Yupʼik clothing

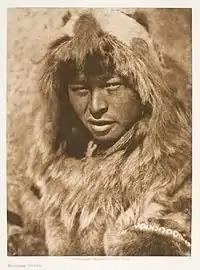
Nunivak Cup'ig boy, photograph by Edward Curtis, 1928

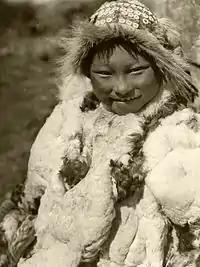
Nunivak Cup'ig child with snowshoe rabbit or tundra hare fur, or possibly a feathered bird skin parka, and wood knot-like beaded circular cap ("uivqurraq"), photograph by Edward Curtis, 1930

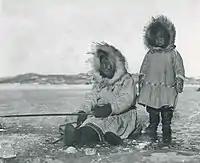
Kuspuk worn by Eskimo woman and girl ice fishing

Parka ("atkuk" "atkuuk" "atkuut" in Yukon-Kuskokwim, Bristol Bay and Hooper Bay-Chevak dialects, "atekuk" in Unaliq-Pastuliq dialect, "atkug" in Nunivak dialect) is the most common Yup'ik clothing. Parkas were made from a wide variety of materials including reindeer, squirrel, muskrat, bird, and fish skins, as well as intestines. Yup'ik men from the Yukon Kuskokwim area wore knee-length (or longer) hooded parkas with straight hemlines. Women wore slightly shorter parkas with U-shaped front and back flaps.